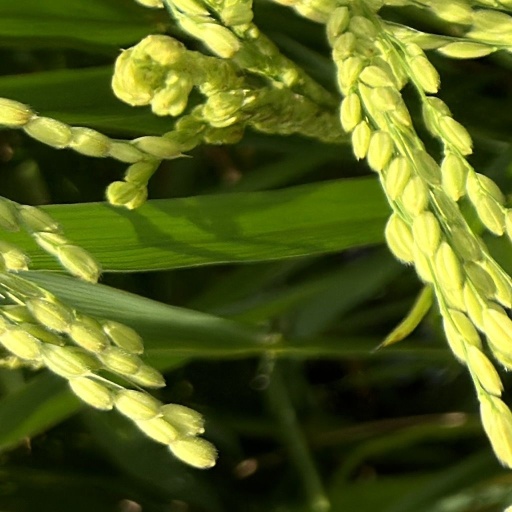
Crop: rice